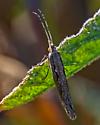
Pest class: diamondback_moth